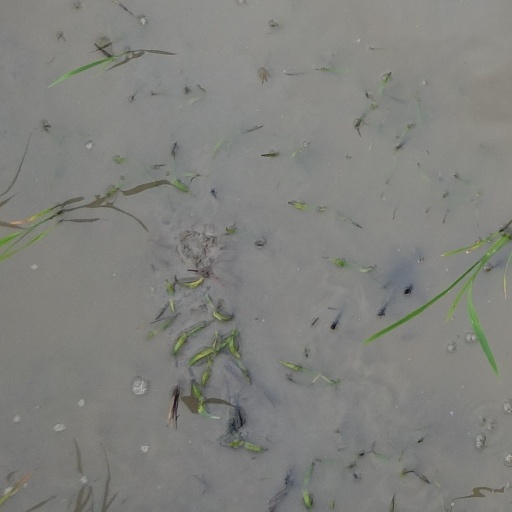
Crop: rice